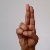
The image shows a hand gesture representing the letter 'U' in Indian Sign Language.